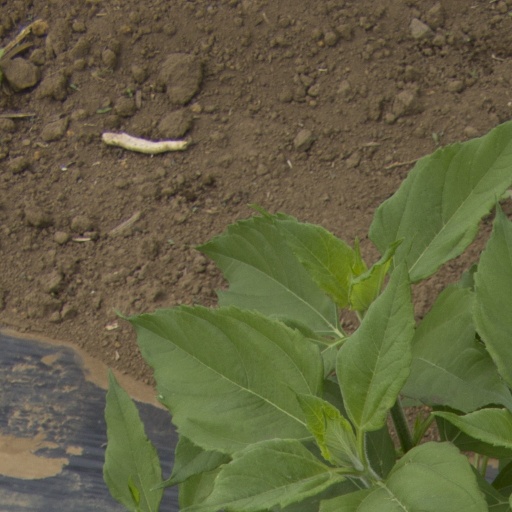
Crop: Jerusalem artichoke